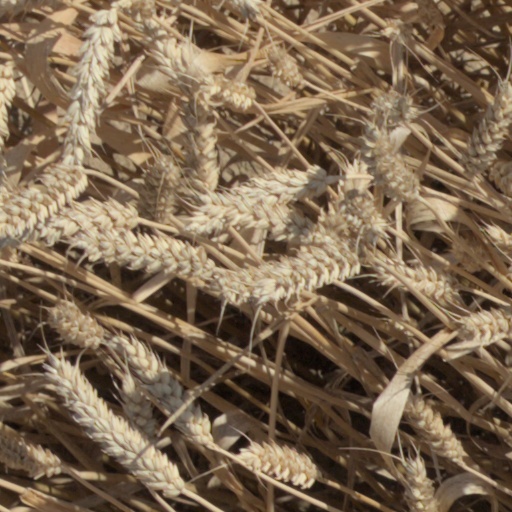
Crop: wheat